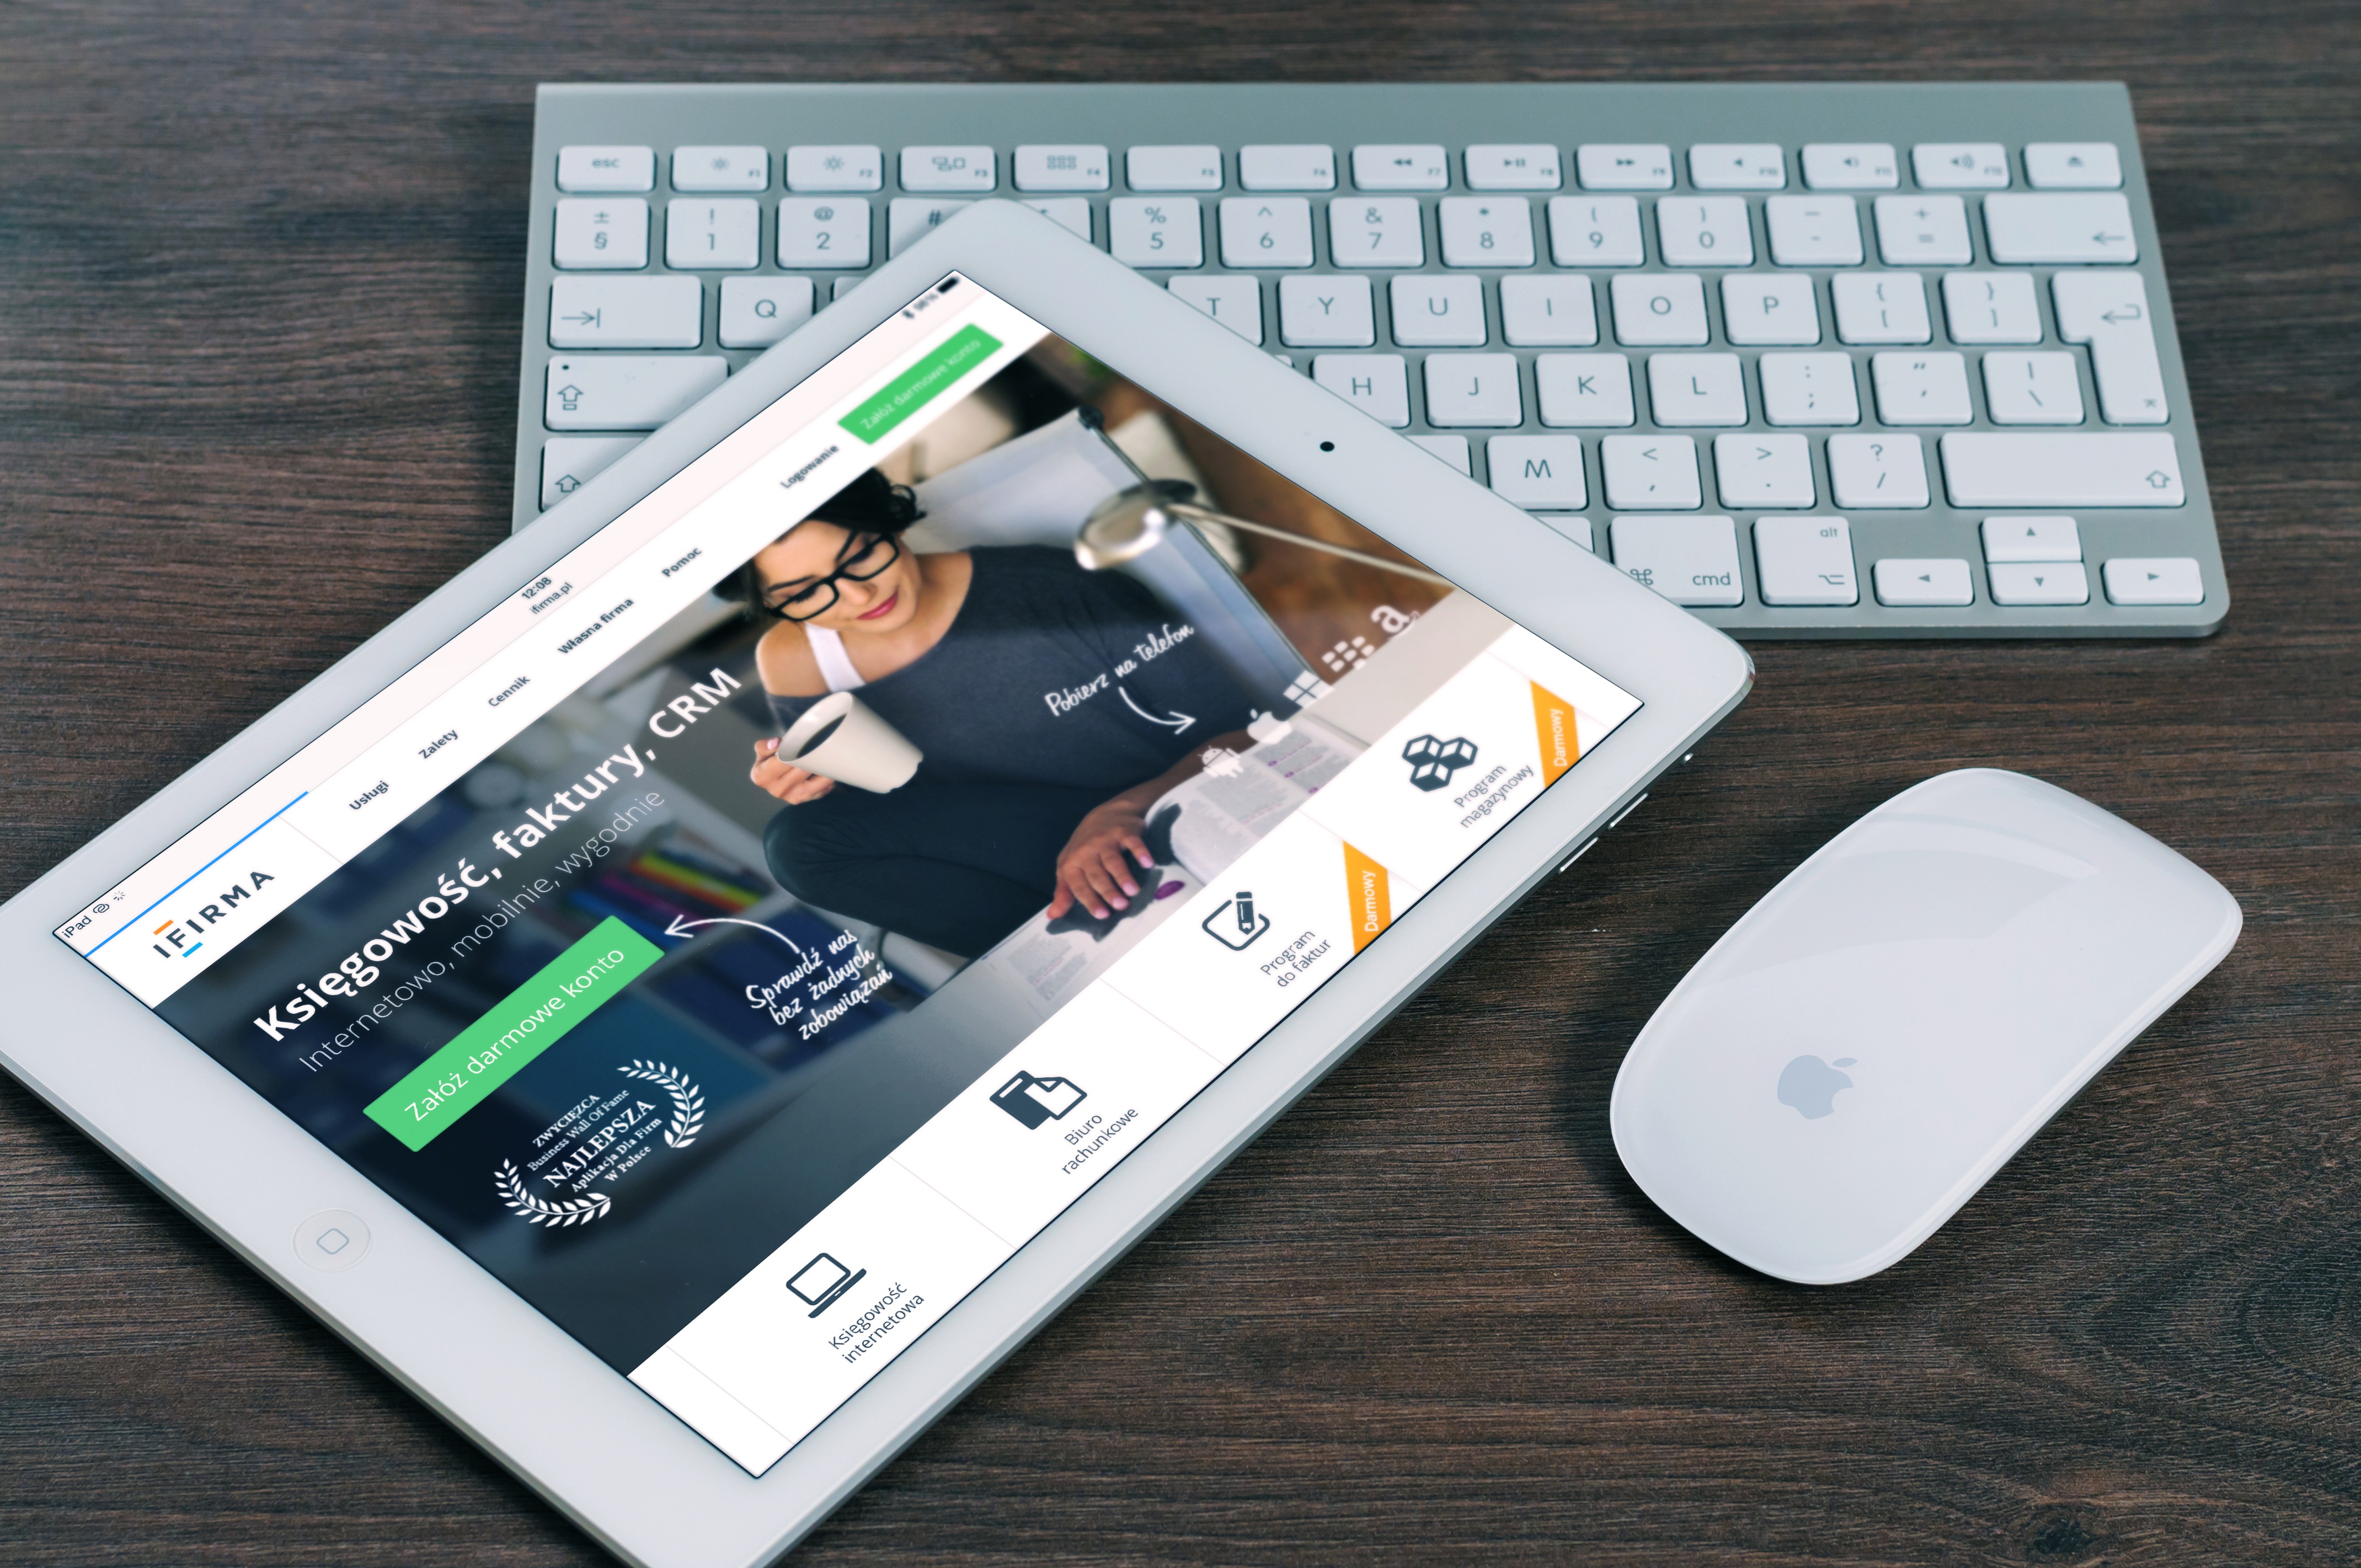
smartphone, apple, ipad, technology, gadget, mobile phone, gadgets, multimedia, tablet computer, electronic device, portable communications device, magic mouse